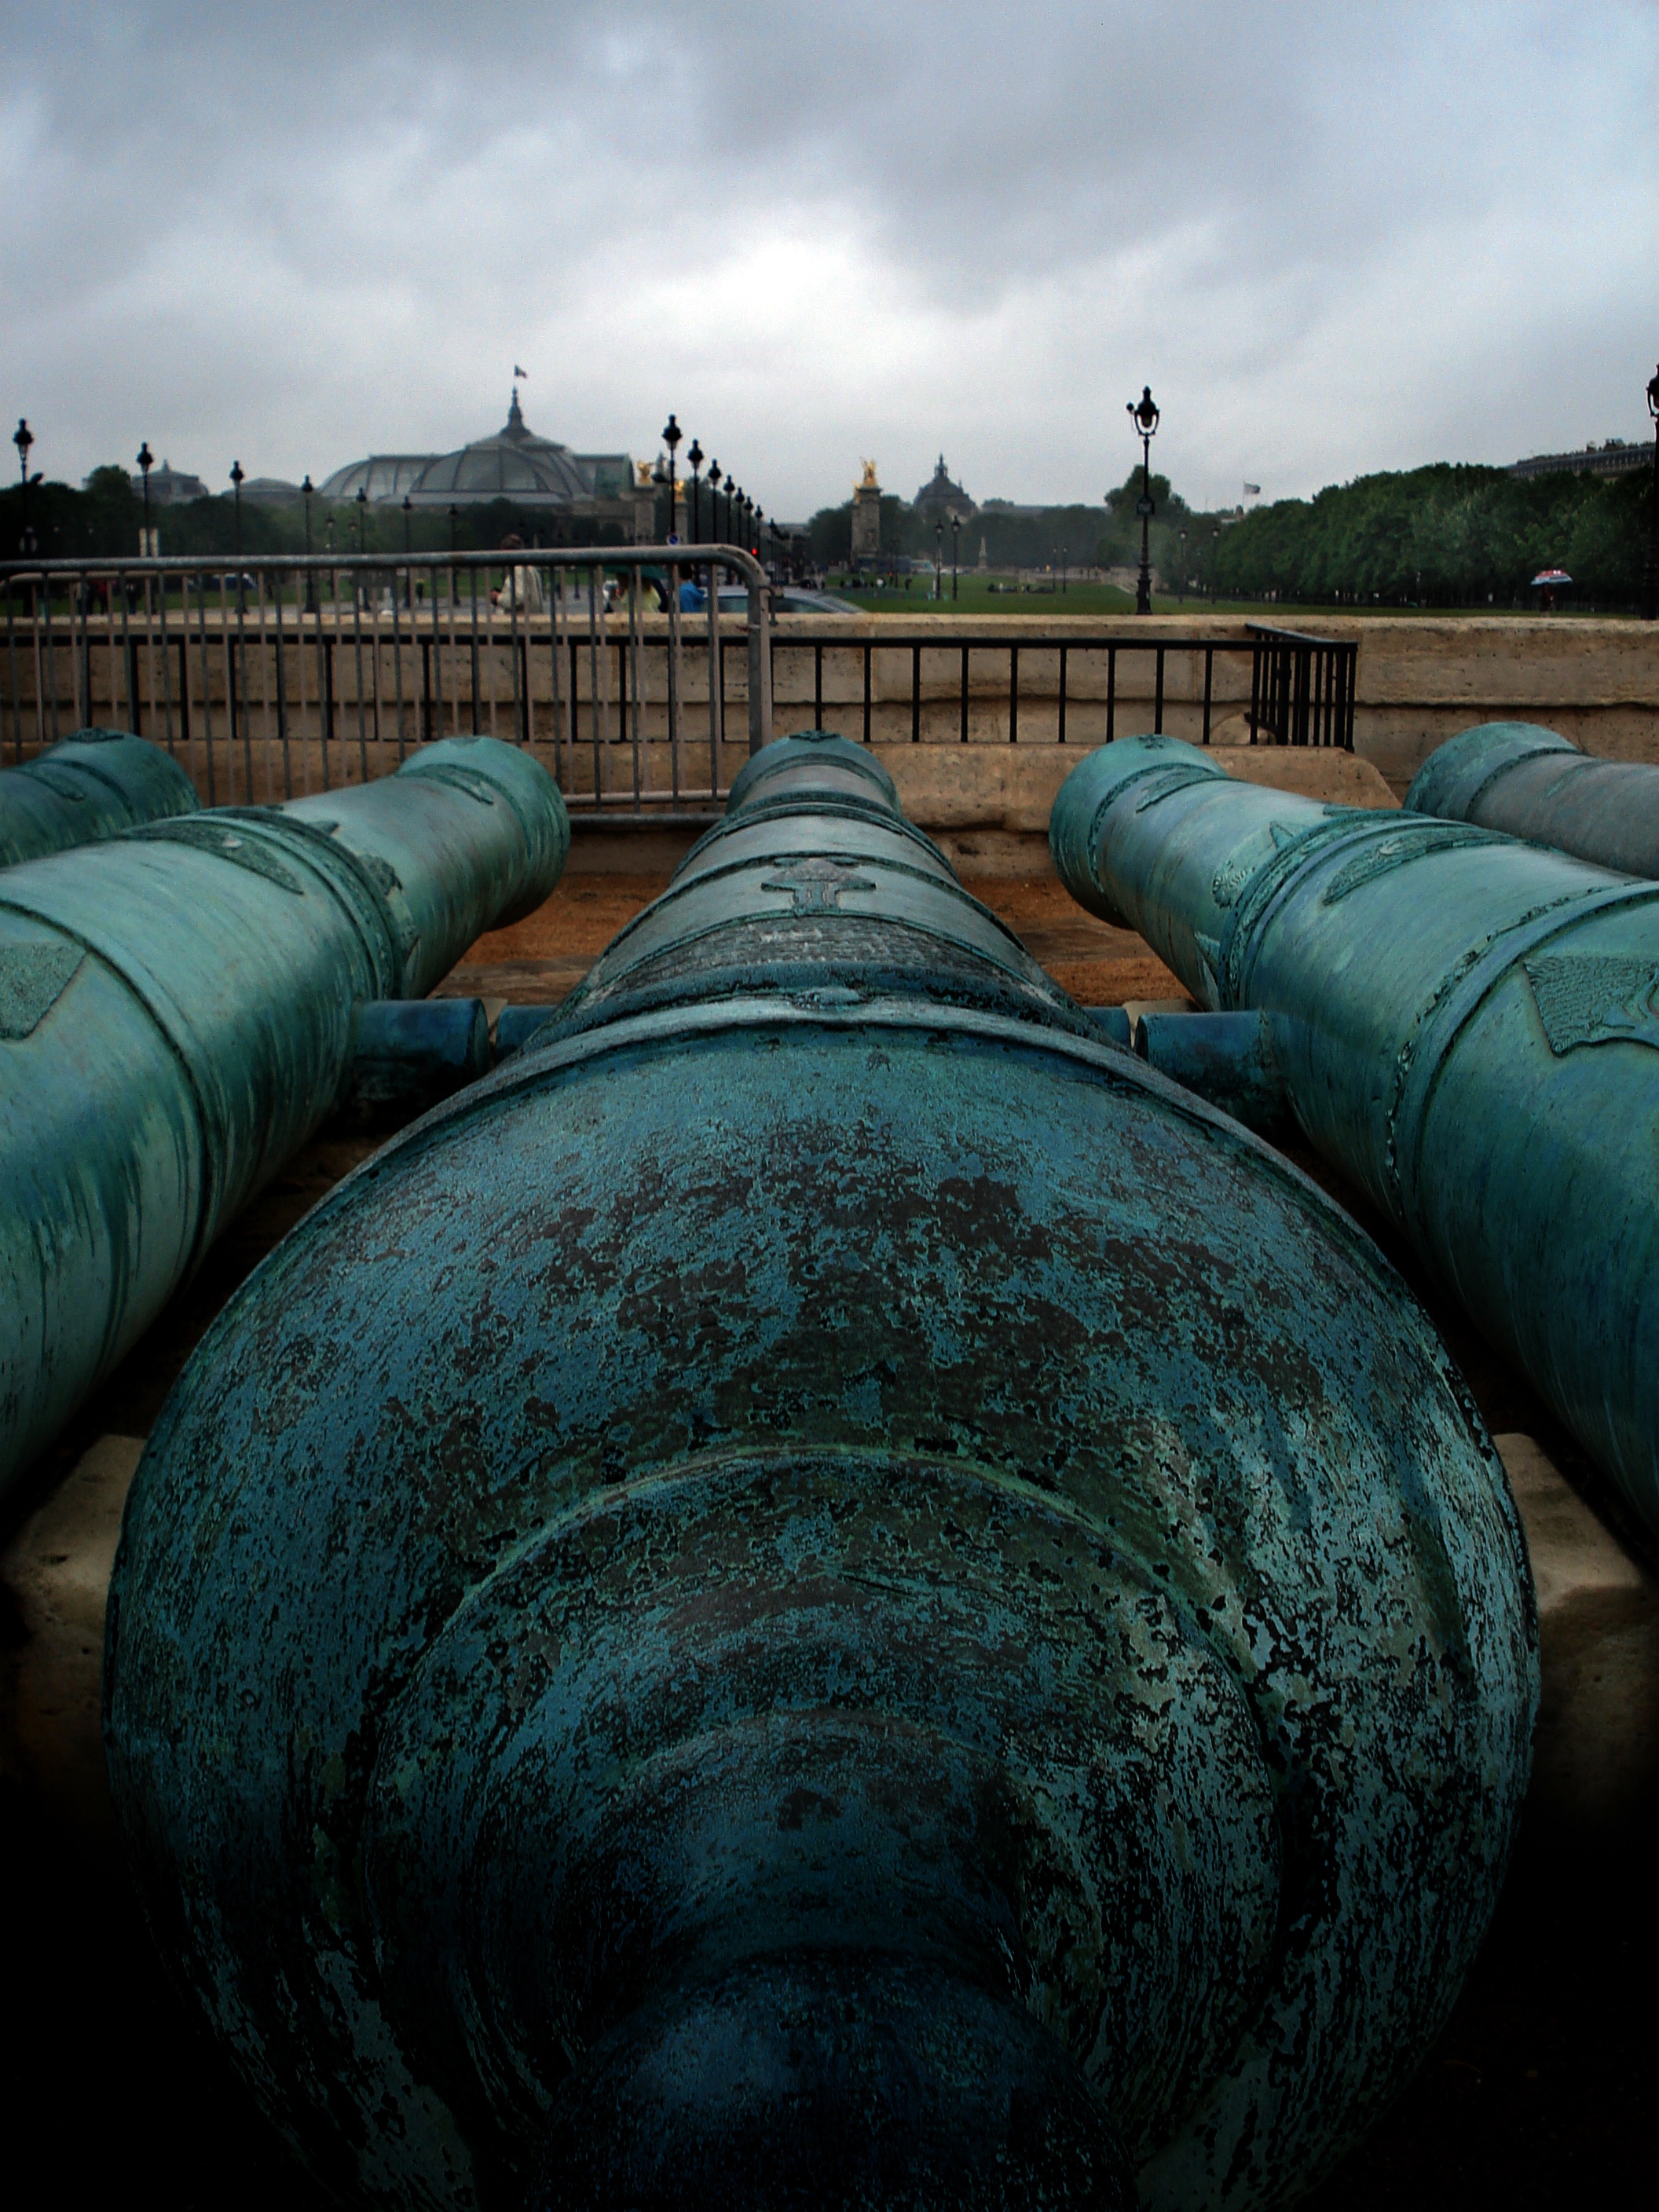
sea, water, blue